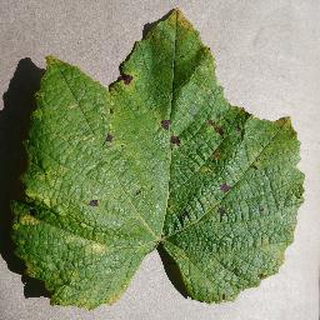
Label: grape_leaf_blight